John A. Spitzer

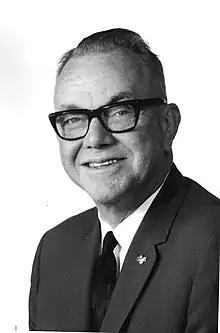
John A. Spitzer in 1970

John A. Spitzer (February 1, 1917 – July 29, 1992) was an American automotive executive and real estate developer.